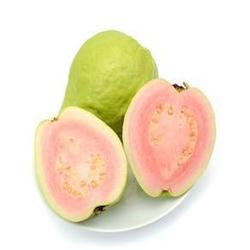
Label: Guava